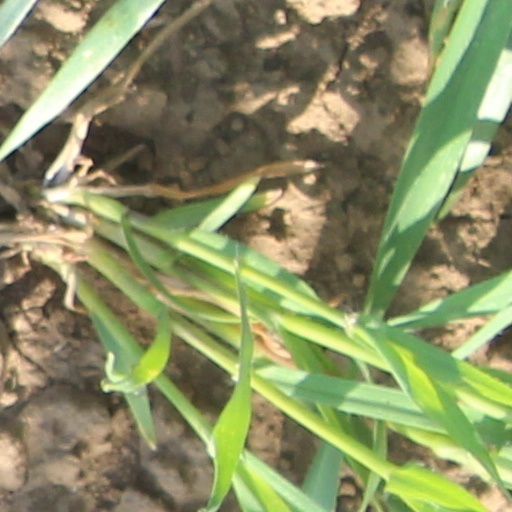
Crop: wheat